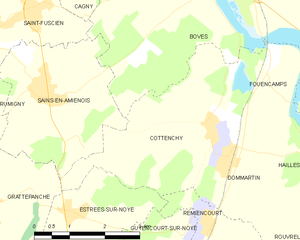
Carte des communes françaises Cottenchy